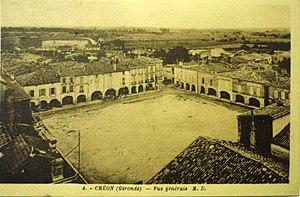
Creon
Contrairement au terme provençal qui désigne une construction en pierre, la bastide de Gascogne, du Haut-Languedoc et de Guyenne vient du languedocien bastida et désigne un village ou une ville qui a été construit sur un plan régulier et qui lui donne sa spécificité.